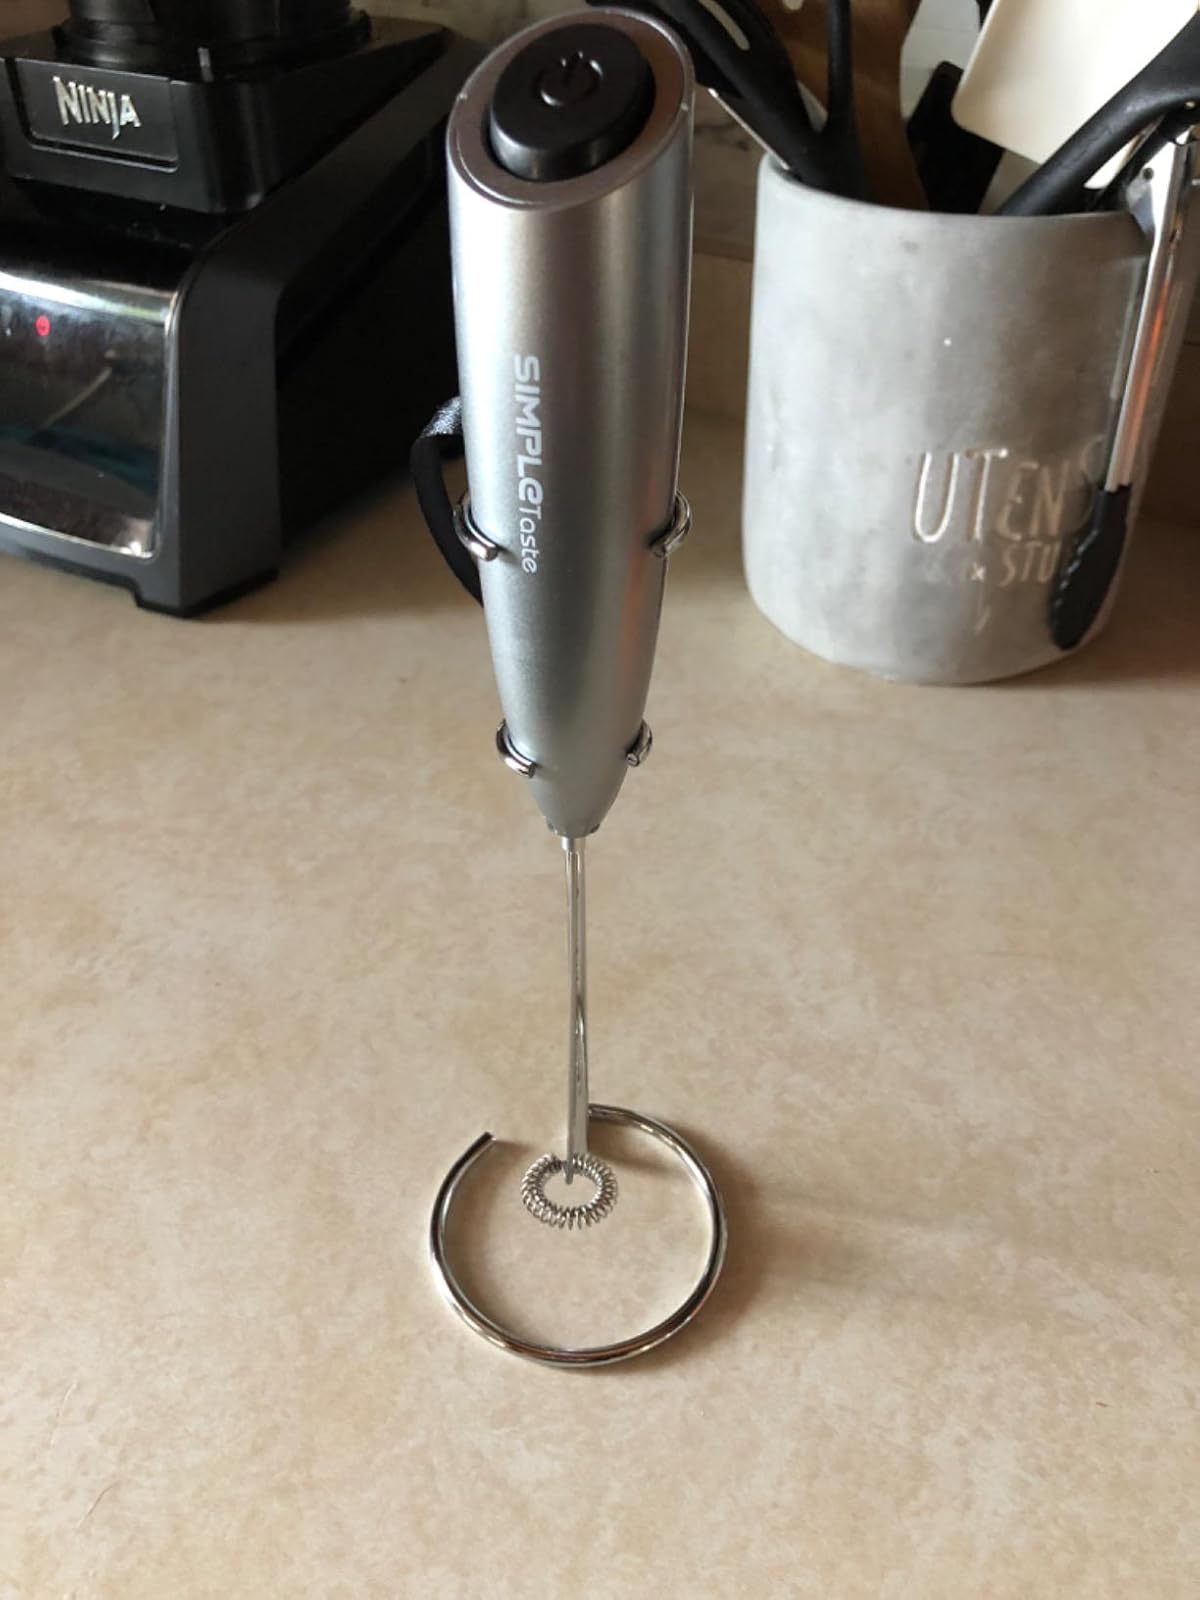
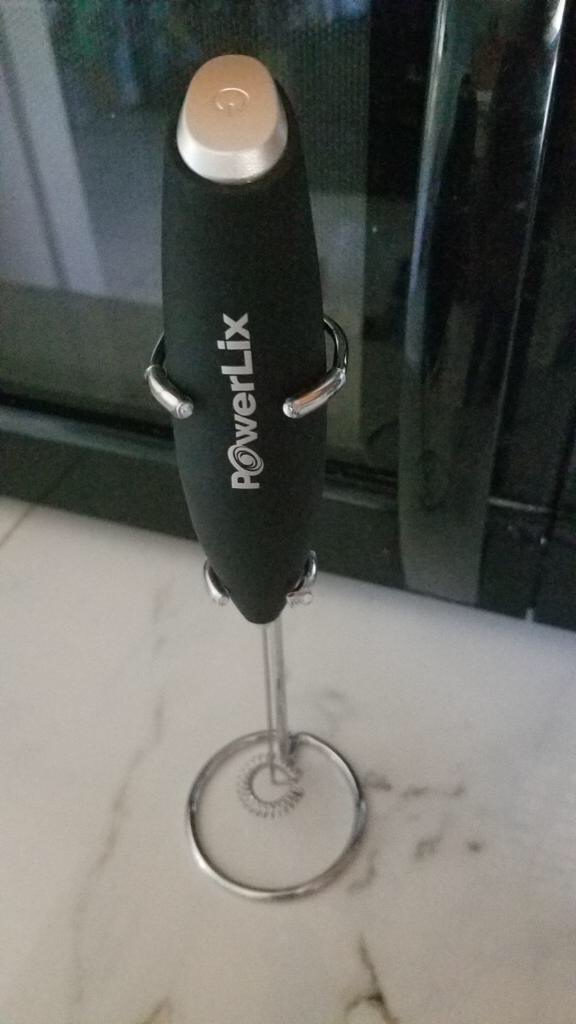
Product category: items_mixer
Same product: no